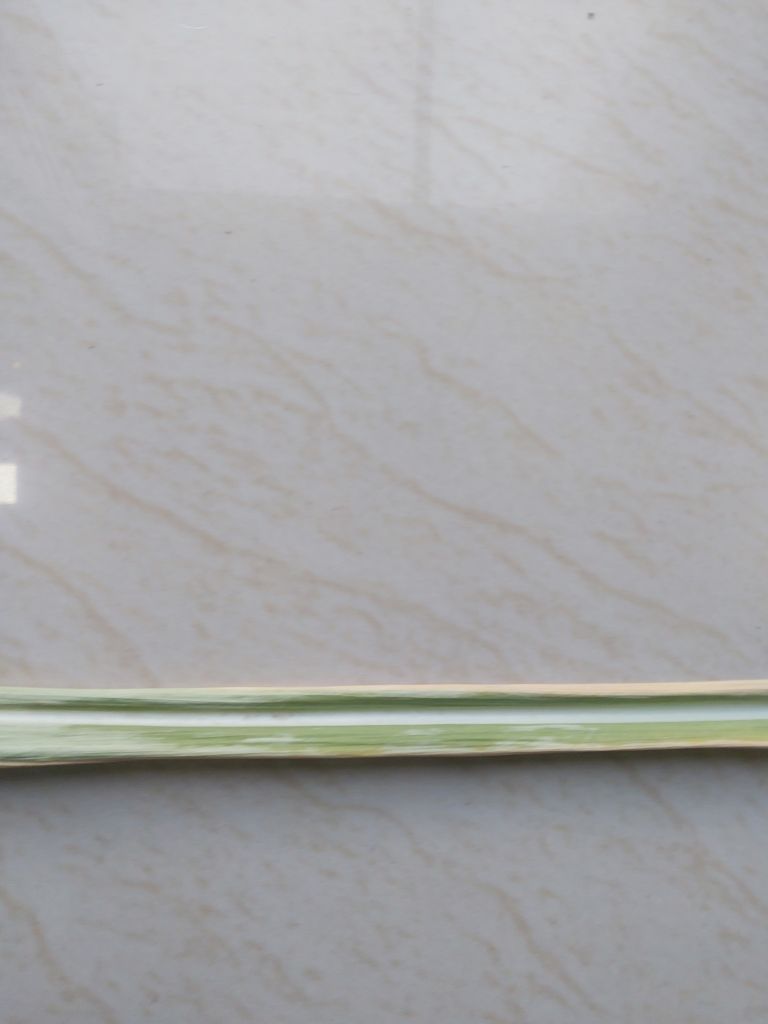
Label: Banded Chlorosis